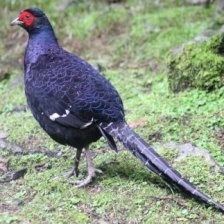
Species: MIKADO  PHEASANT
Scientific name: SYRMATICUS MIKADO